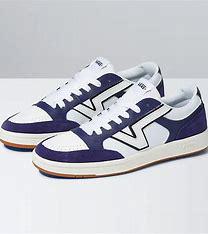
Brand: Vans
Model: Lowland Cc